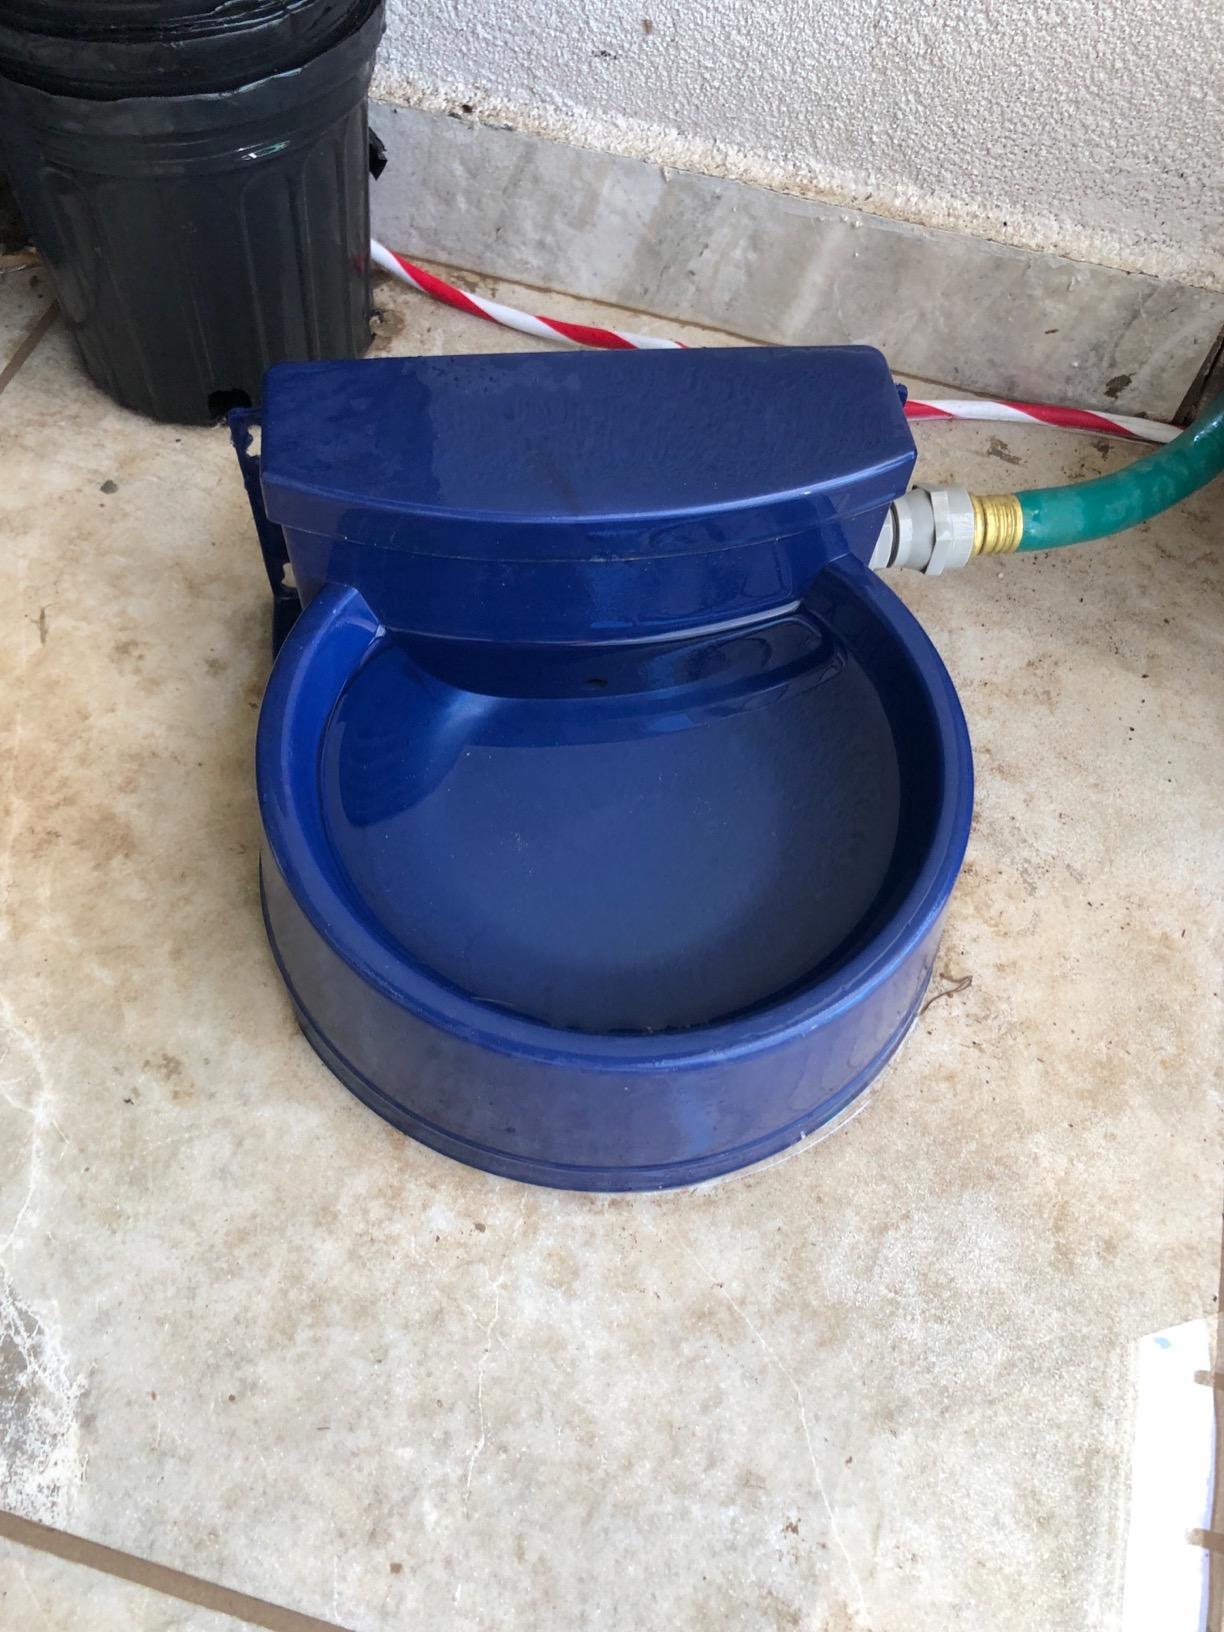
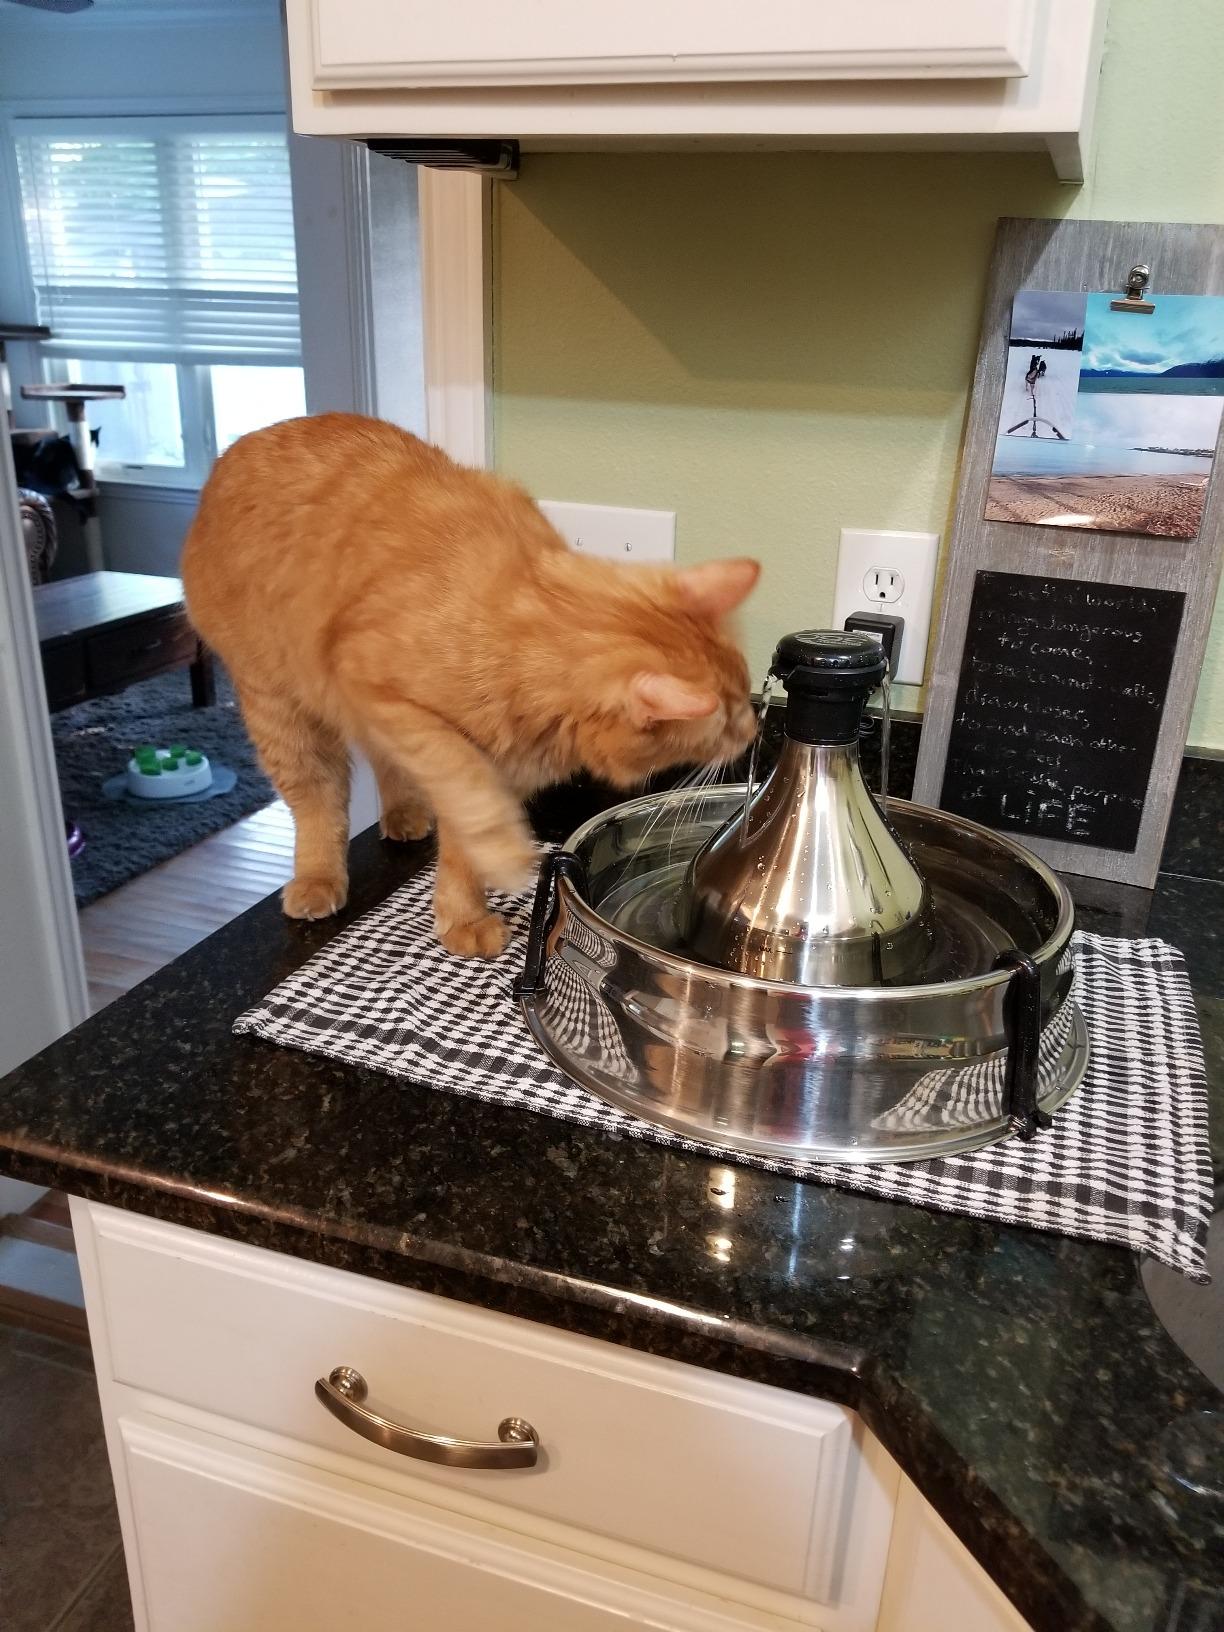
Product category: items_bowl
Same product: no